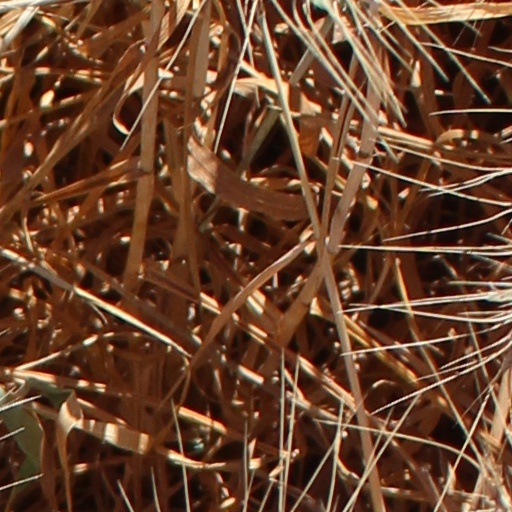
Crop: wheat